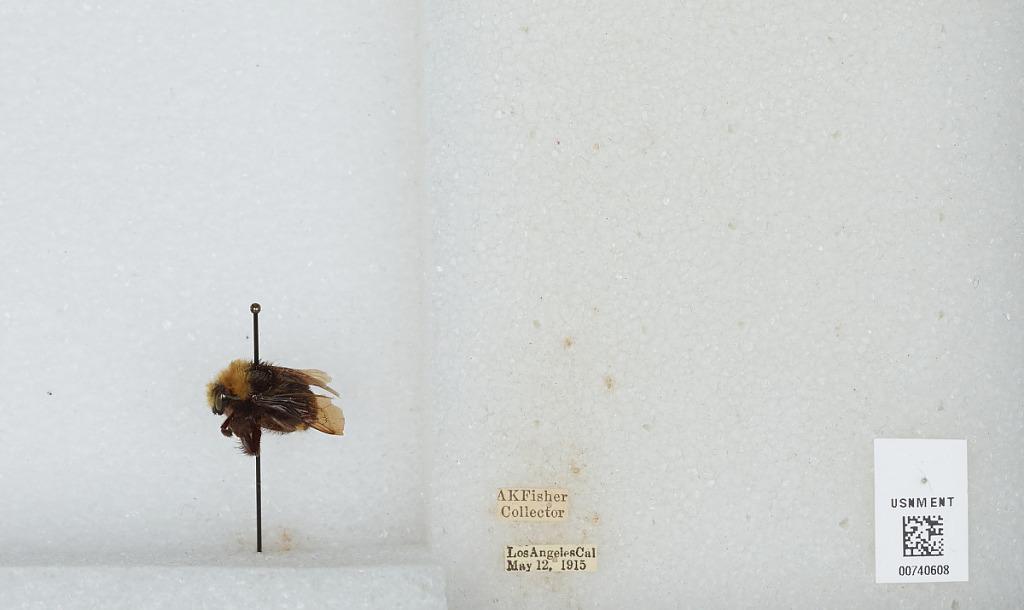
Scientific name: Bombus (Pyrobombus) vosnesenskii Radoszkowski
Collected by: A. Fisher
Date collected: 1915-5-12
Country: United States
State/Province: California
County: Los Angeles
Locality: Los Angeles
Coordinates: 34.05, -118.25